Big Bang (British band)

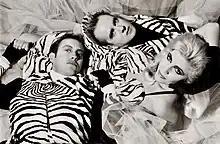
You You You - Iain Williams (L) Laurence Malice (M) Karen O'Connor (R) promotional photo 1987

You You You gave their first concert at a secret location in Charing Cross Road, London, in early January 1987. News of the gig remained so secretive that band members have since forgotten where the venue was. The show was arranged as an unannounced warm-up appearance before their debut at Camden Palace on 13 January. The band billed their first series of concerts as 'Stage 1' of their 'World Domination Tour' and enlisted the illustrator Mark Wardel to design their publicity. Their appearance at the Camden Palace attracted over 1,000 people on what the Met Office recorded as one of England's coldest nights of the 20th century.